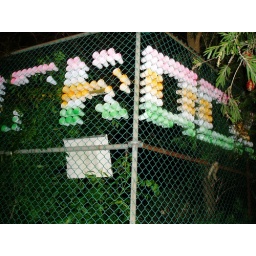
white plastic cups in a wire fence